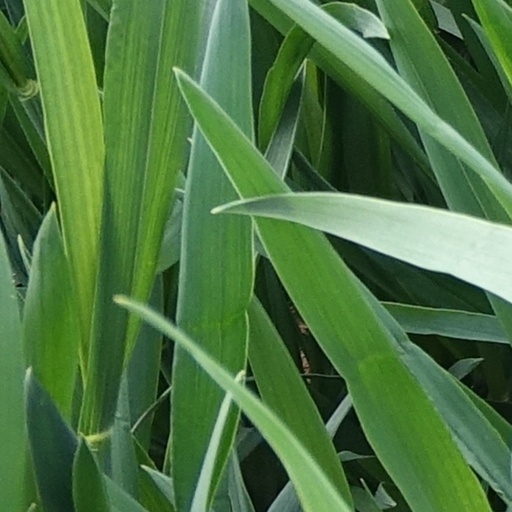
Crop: wheat